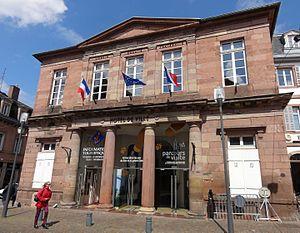
L'hôtel de ville de Sélestat est un monument historique situé à Sélestat, dans le département français du Bas-Rhin.
Ce tableau présente la liste de tous les monuments historiques de Sélestat, classés ou inscrits.